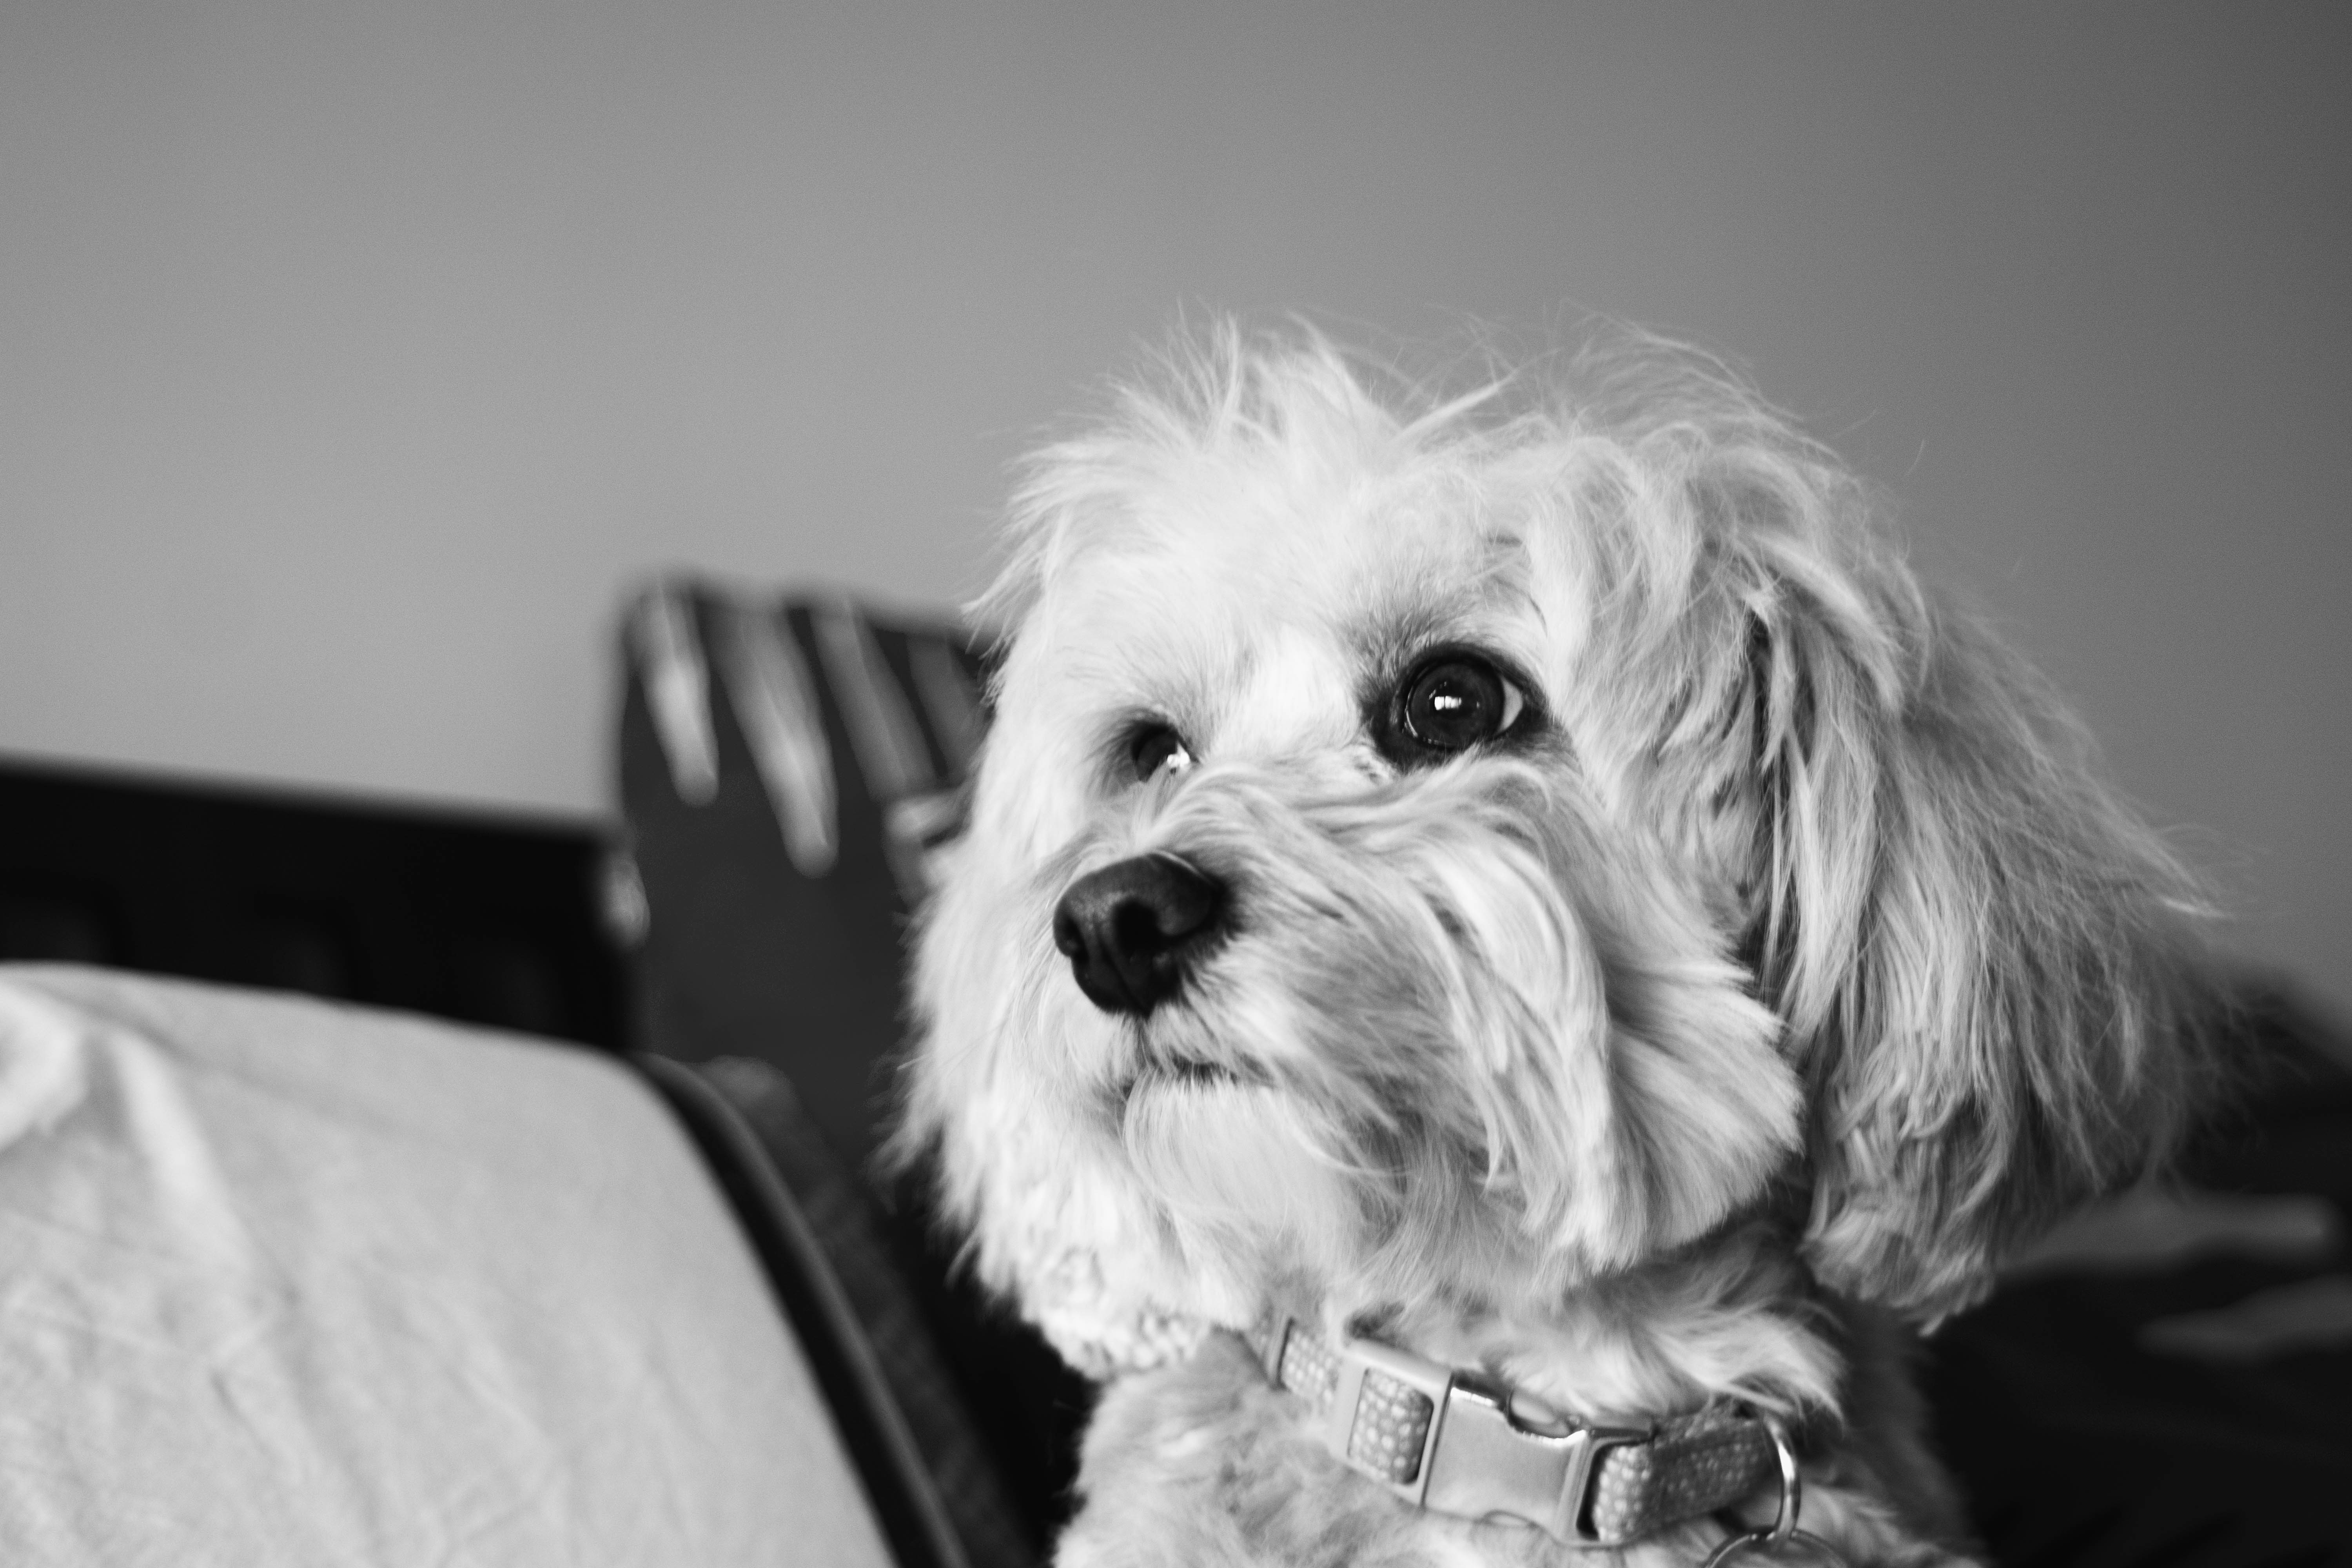
black and white, white, puppy, dog, cute, mammal, monochrome, eyes, vertebrate, stare, dog breed, lhasa apso, littledoglaughednoiret, oodle, cavoodle, cavapoo, poodlecross, maltese, monochrome photography, dog like mammal, dog crossbreeds